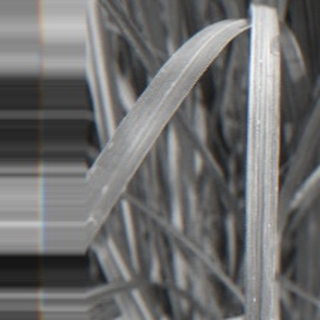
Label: sugarcane_bacterial_blight